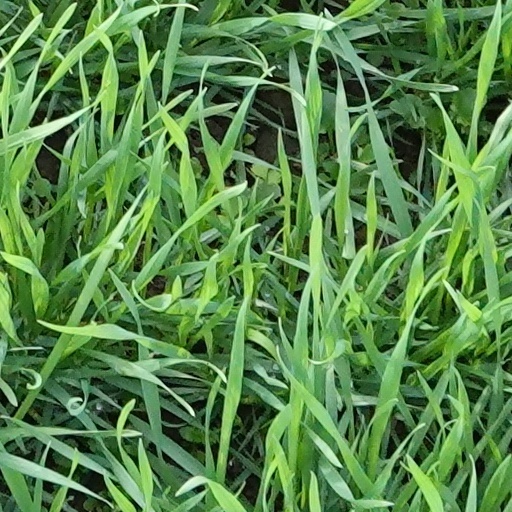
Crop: wheat